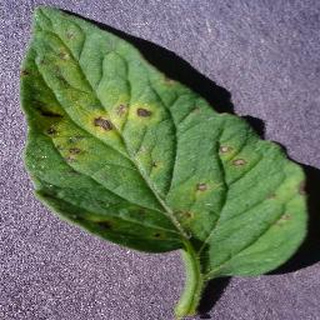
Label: tomato_septoria_leaf_spot